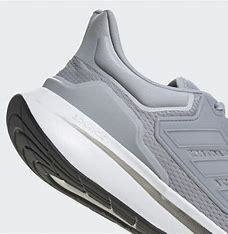
Brand: Adidas
Model: EQ21 Run